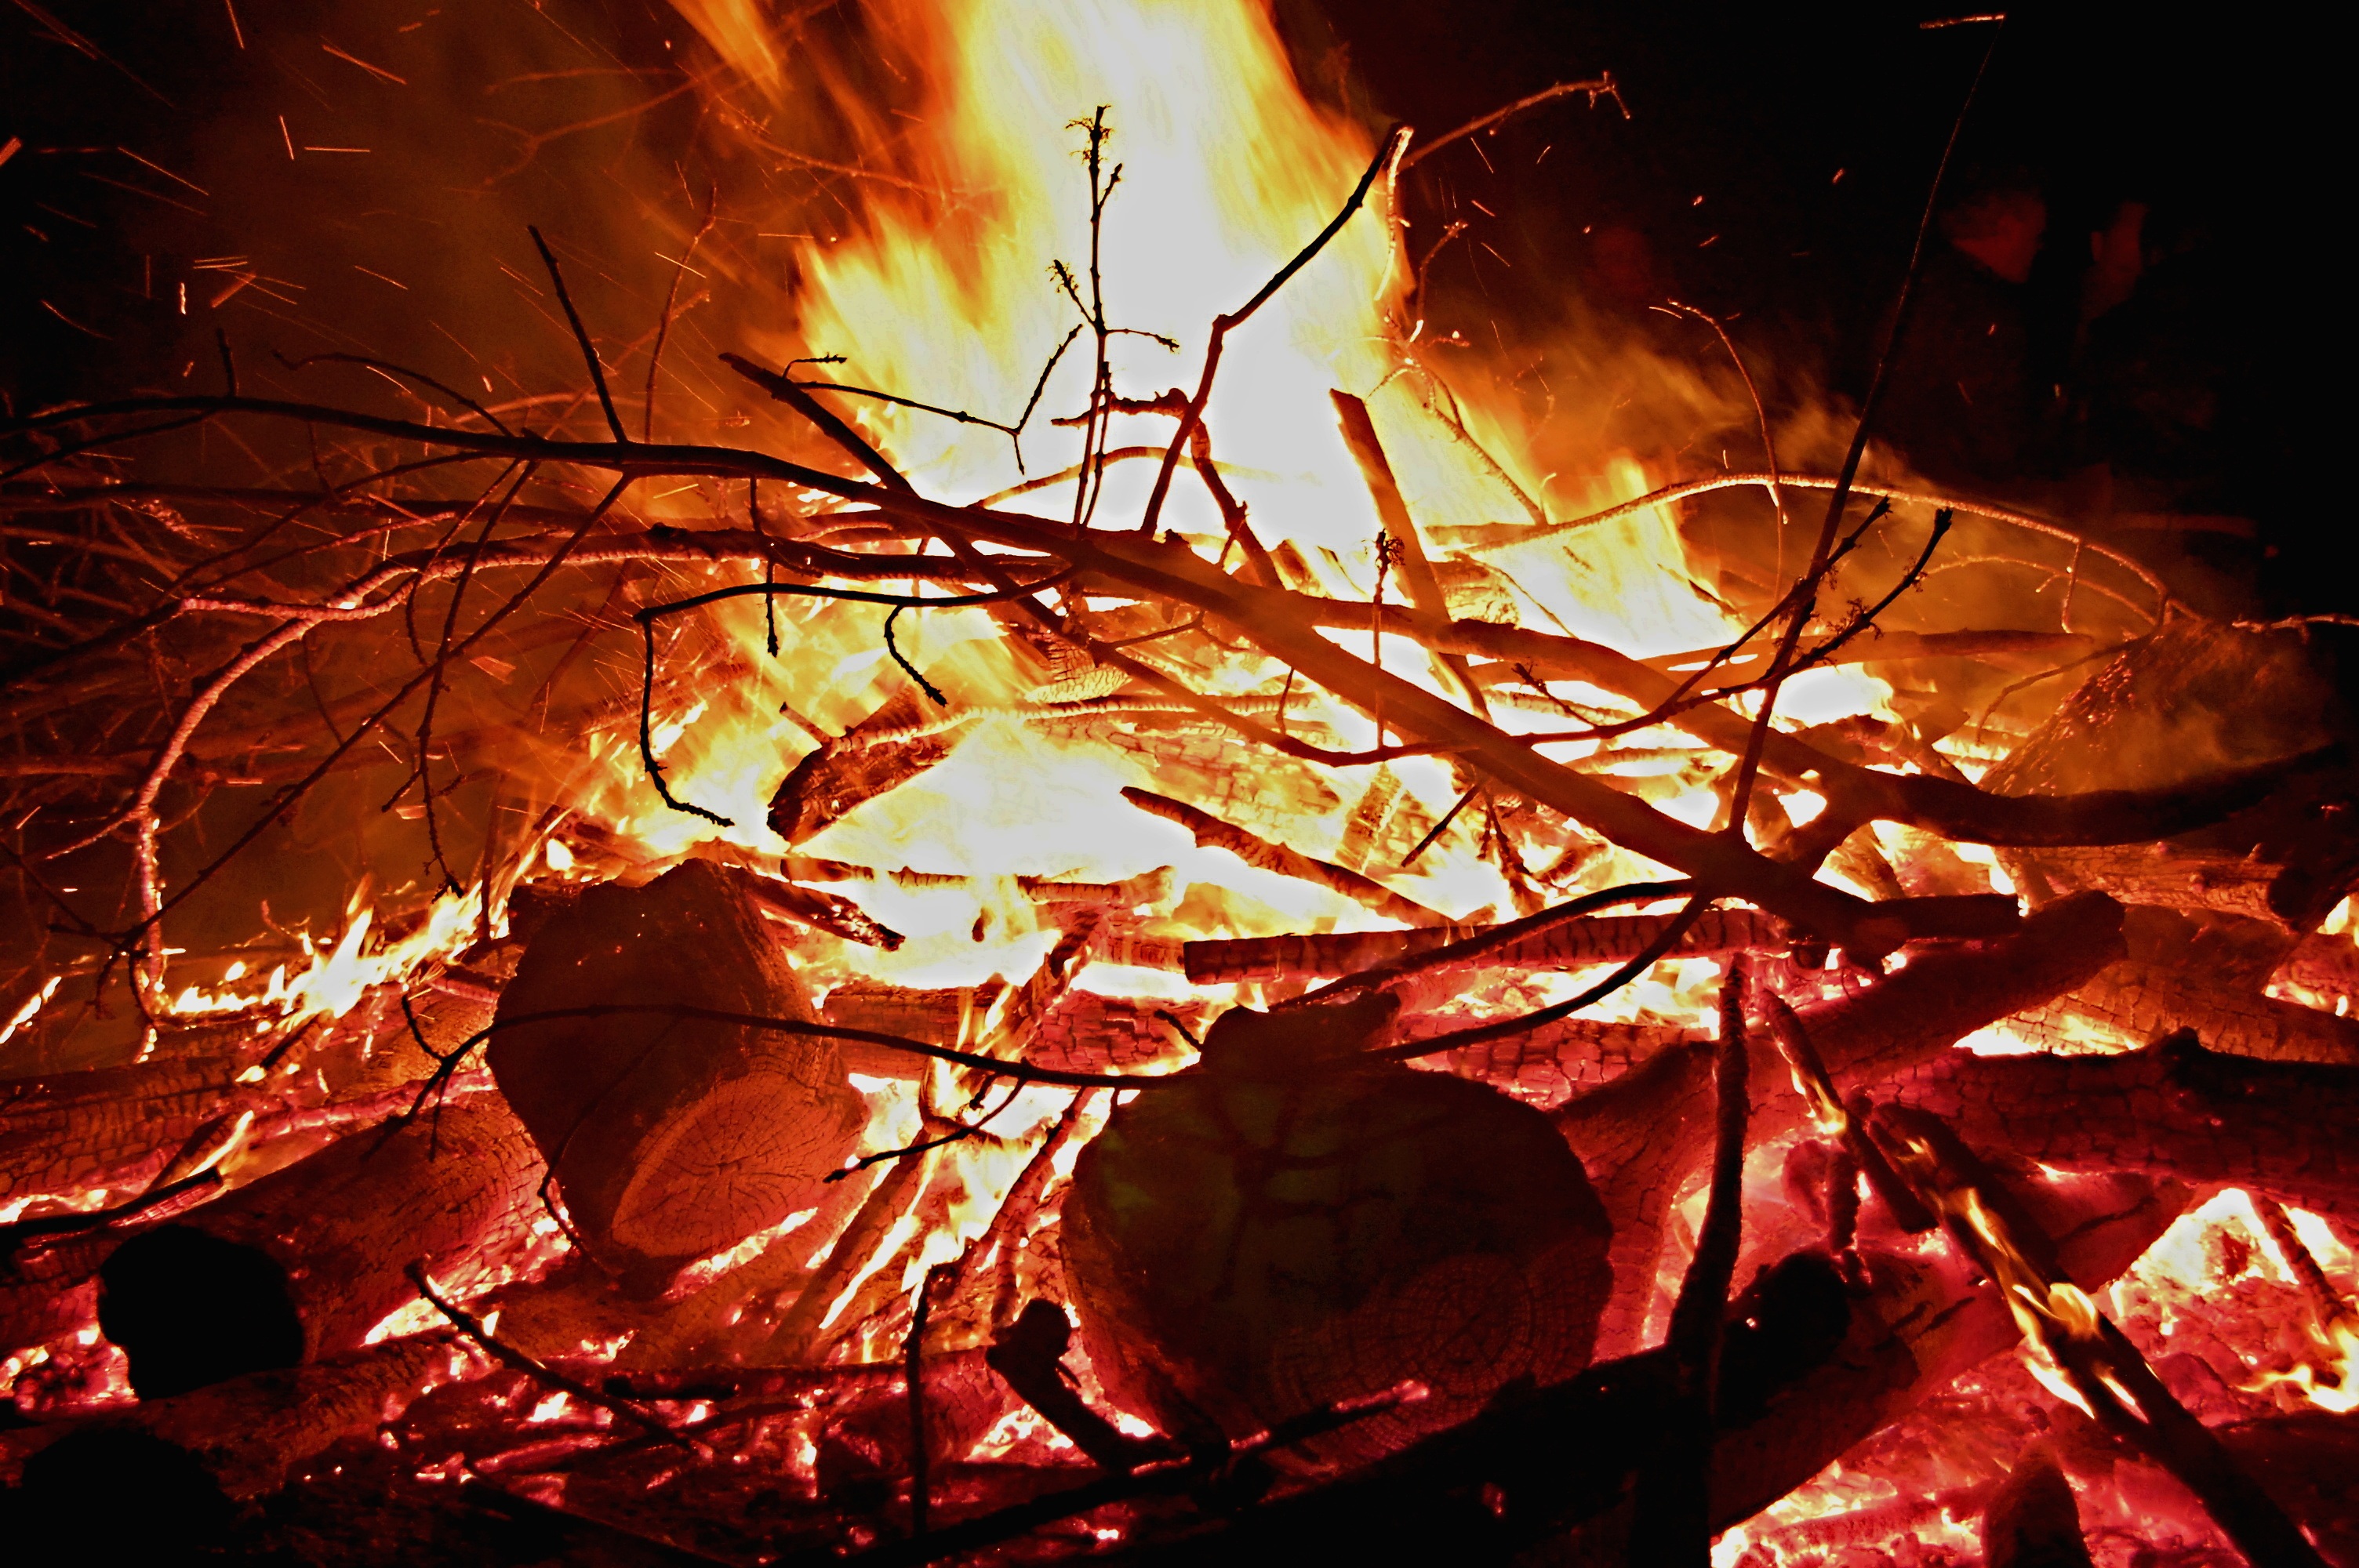
branch, flame, fire, campfire, close, bonfire, burn, blaze, wood fire, funeral pyre, geological phenomenon, may fire